Ingleburn, New South Wales

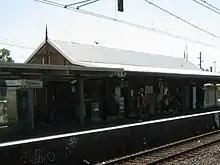
Ingleburn railway station

Ingleburn is home to the heritage-listed Ingleburn railway station. The station is on the Main Southern railway line.